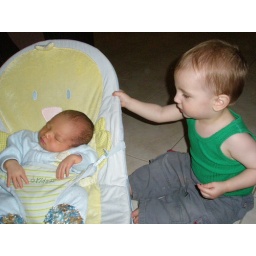
... and gives him a rock in the bouncy chair - i think he recognises it